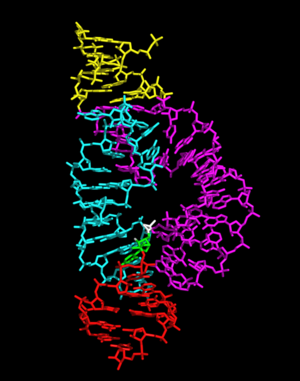
Un ribozyme en tête de marteau est un segment d'ARN qui catalyse le clivage et la jonction réversibles d'un site spécifique sur une molécule d'ARN. Ces ribozymes sont utilisés comme modèles pour la recherche sur les structures et les propriétés de l'ARN ainsi que dans les expériences de clivage ciblé de l'ARN, certaines en vue d'applications thérapeutiques. Ils tirent leur nom de la ressemblance des premières représentations de leur structure secondaire avec le requin marteau. Ils ont d'abord été identifiés parmi des ARN satellites et des viroïdes puis se sont révélés être très largement distribués à travers de nombreuses formes de vie.